Politics of Israel

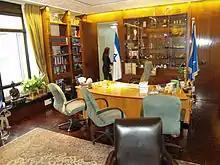
Office of the President of Israel in 2007

On 27 May 1999, Ehud Barak from One Israel (an alliance of Labor, Meimad and Gesher) was elected Prime Minister, and formed a coalition with the Centre Party (a new party with centrist views, led by former generals Yitzhak Mordechai and Amnon Lipkin-Shahak), the left-wing Meretz, Yisrael BaAliyah, the religious Shas and the National Religious Party. The coalition was committed to continuing negotiations; however, during the two years of the government's existence, most parties left the coalition, leaving Barak with a minority government of the Labor and the center party alone. Barak was forced to call for early elections, the only prime ministerial elections not held alongside Knesset elections.